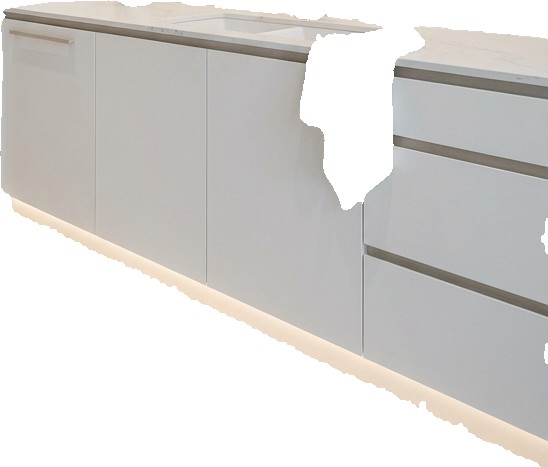
Surface category: worktop